The Amazing Race: China Rush 2

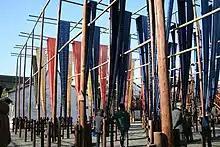
One Detour option in Wuzhen, Zhejiang required teams to hang calico fabric onto a drying rack.

In this season's first Detour, teams had to choose between Hang Out or Dig In. In Hang out, teams went to Foliage Dai Ning Workshop, where teams had to successfully hang four different blue calico patterns in traditional bamboo pole drying rack to receive their next clue. In Dig In, teams went to Syria Chang Sauces, where the owner would present a "Wuzhen Tong Bao" coin and teams would have to search marked vats filled with bean sauce to find a matching coin to receive their next clue.